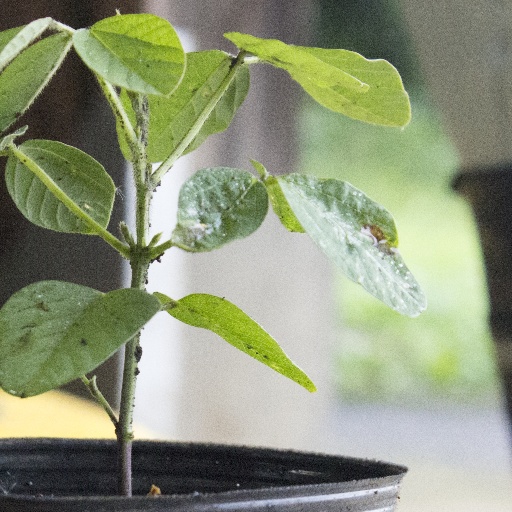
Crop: soybean